Evechinus chloroticus

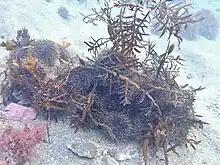
"Evechinus chloroticus" feeding on brown kelp

"Evechinus chloroticus" is oval in shape, covered by a large number of spines, which are used as protection. In between the spines are a number of tube feet, which help kina to propel themselves along the seafloor.